Bessarion

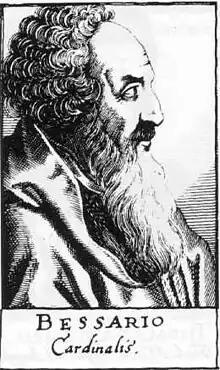

Bessarion was educated in Constantinople, then went in 1423 to Mystras, Peloponnese to study Neoplatonism under Gemistus Pletho. Under Pletho, he "went through the liberal arts curriculum…, with a special emphasis on mathematics…including the study of astronomy and geography" that would have related "philosophy to physics…cosmology and astrology" and Pletho's "mathematics would include Pythagorean number-mysticism, Plato's cosmological geometry and the Neoplatonic arithmetic which connected the material world with the world of Plato's Forms. Possibly it also included astrology…" Woodhouse also mentions that Bessarion "had a mystical streak…[and] was proficient in Neoplatonic vocabulary…mathematics…and Platonic theology".